Félix Tisserand

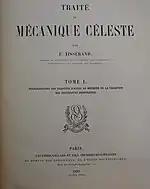
Title page to volume I of "Traité de Mécanique Céleste" (1889)

His principal work, "Traité de mécanique céleste", is the most lasting monument to his memory, and is worthy to stand beside the "Mécanique céleste" of his fellow-countryman Laplace. In this treatise, published in four quarto volumes, the last of which appeared only a few months before his death, he fused into one harmonious whole the researches of Laplace and those of other workers in the same field since his time. It furnishes a faithful and complete résumé of the state of knowledge in that department of astronomy at the end, as Laplace's great work did for the beginning, of the 19th century.